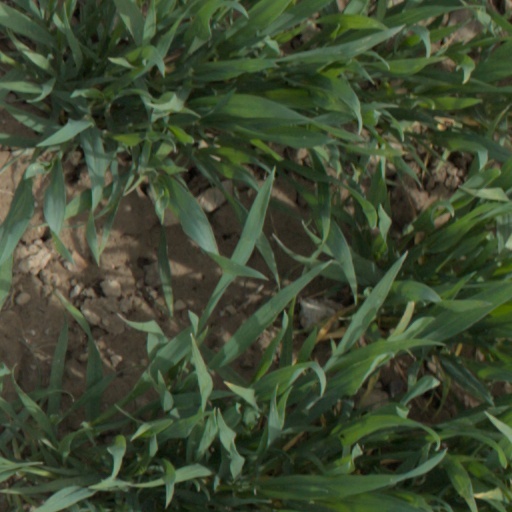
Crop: wheat